George H. Maetzel

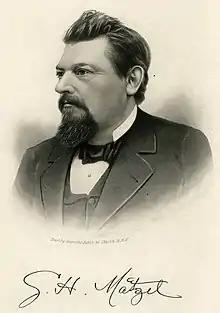
Maetzel's portrait and signature

George H. Maetzel (July 31, 1837 May 25, 1891) was a German-American architect. He primarily designed buildings in Columbus, Ohio, including the 1887 Franklin County Courthouse. Maetzel also was the architect of Ohio's Allen, Madison, and Shelby county courthouses.